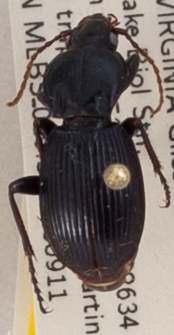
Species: Pterostichus tristis
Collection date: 2018-09-11
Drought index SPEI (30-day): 0.396
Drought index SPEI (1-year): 0.828
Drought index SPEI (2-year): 0.988